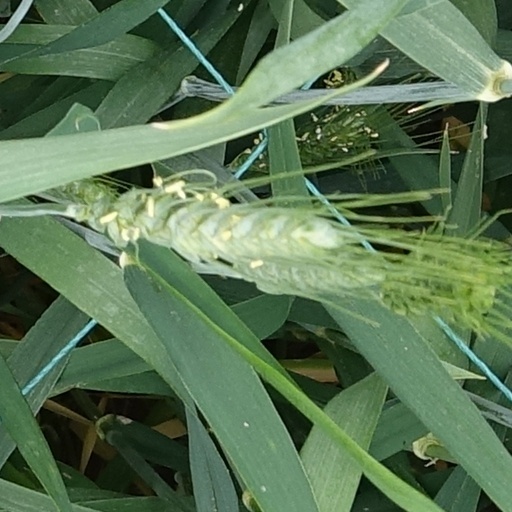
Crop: wheat